It's Tough Being a Man

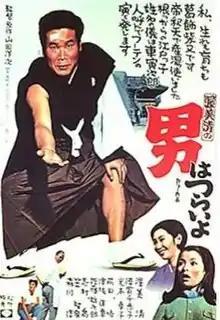
Theatrical poster

(Am I Trying) (Tora-san Our Lovable Tramp) is a 1969 Japanese comedy film directed by Yoji Yamada and starring Kiyoshi Atsumi. It is the first entry in the popular, long-running "Otoko wa Tsurai yo" series.